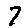
Label: 7